English and British royal mistresses

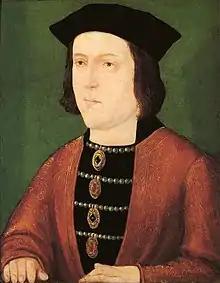
Edward IV, whose womanising led to several claims concerning precontracted marriages

Richard III had two acknowledged illegitimate children: Katherine Plantagenet, second wife of William Herbert, 2nd Earl of Pembroke and John of Gloucester. Who their mothers were is not known. There is no evidence of infidelity on Richard's part after his marriage to Anne Neville in 1472 when he was around 20 and since Katherine was old enough to be wedded in 1484 and John was old enough to be knighted in 1483 in York Minster (when his half brother Edward, Richard's only legitimate heir, was invested Prince of Wales) and to be made Captain of Calais in March 1485, possibly aged 17 (still a minor, since he would be of age at 21) almost all historians agree these 2 children were fathered during Richard's teen years.